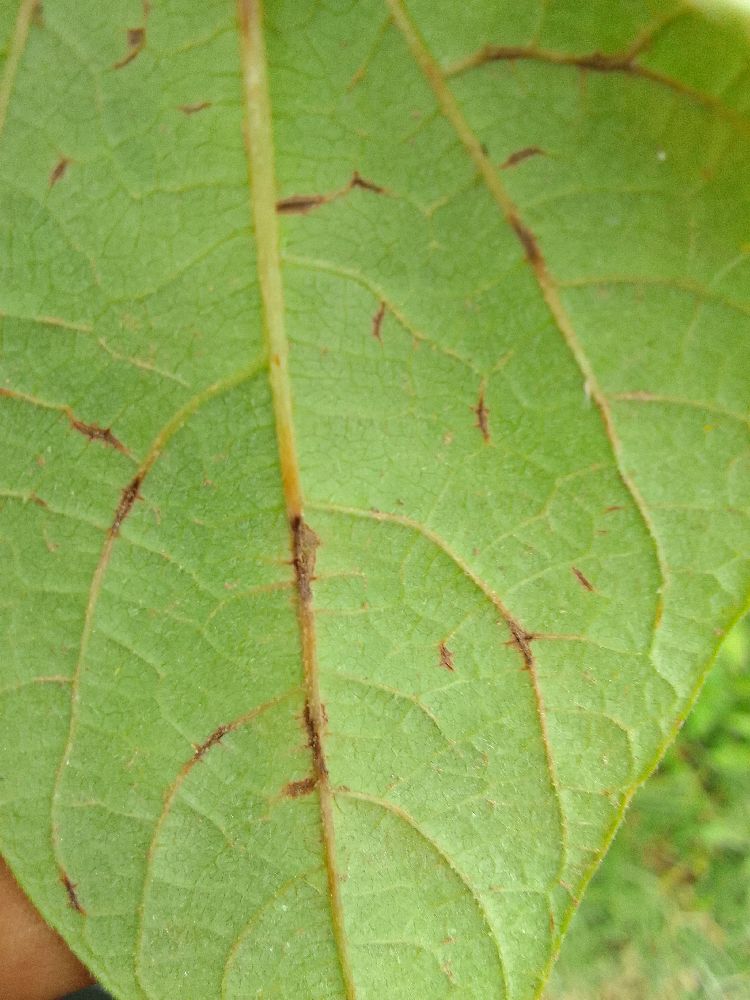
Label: anthracnose